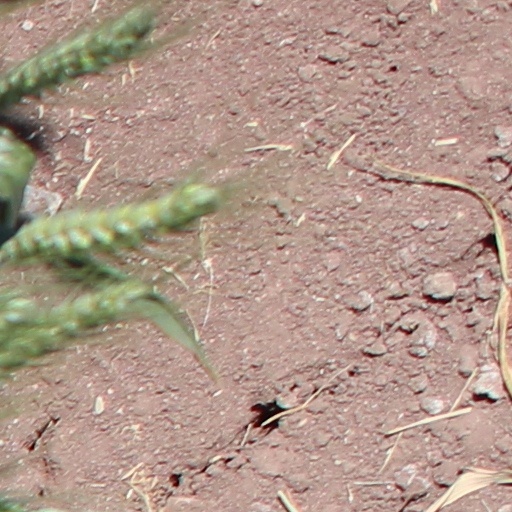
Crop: wheat